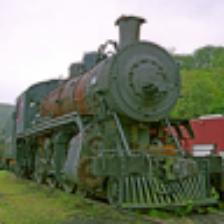
Label: NonHuman